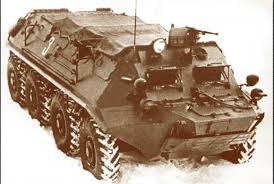
Label: BTR-60